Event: Nepal Earthquake
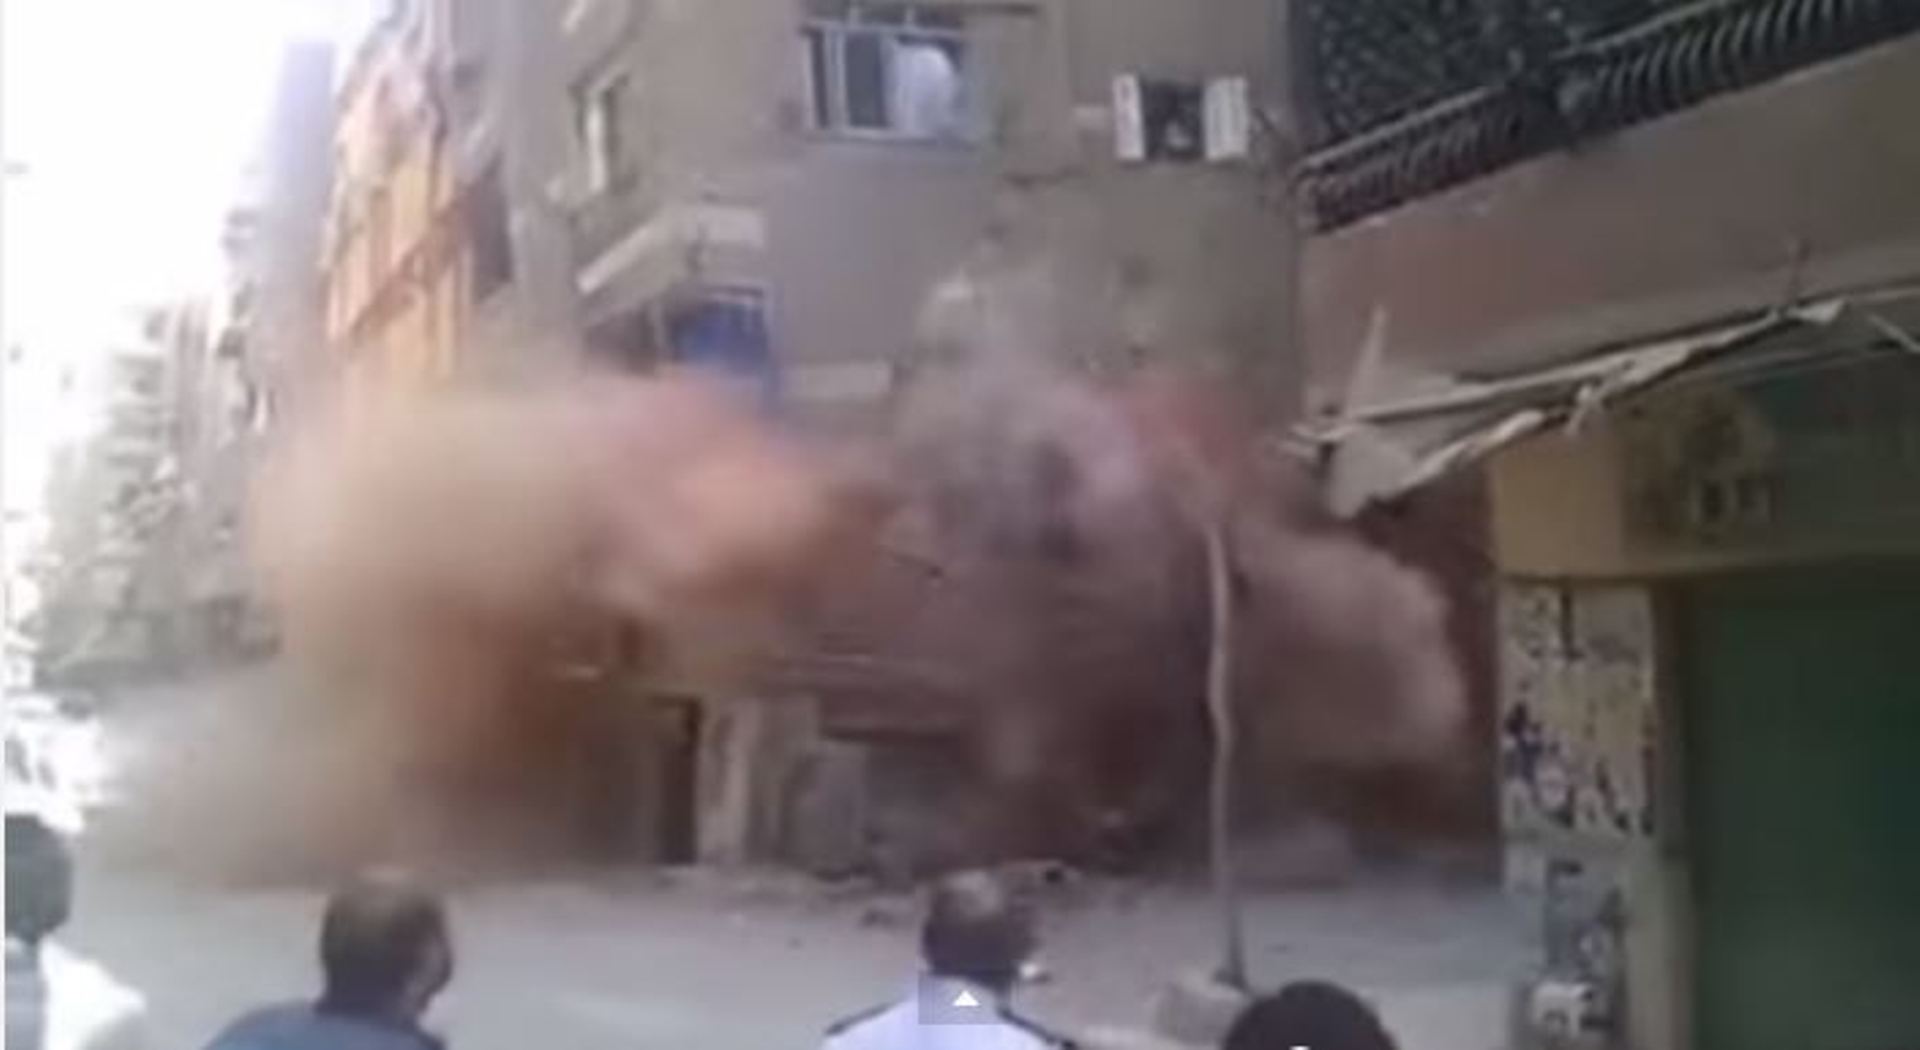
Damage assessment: no_damage